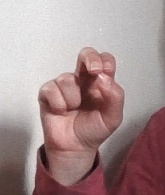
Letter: gaaf